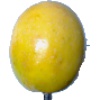
Label: maracuja